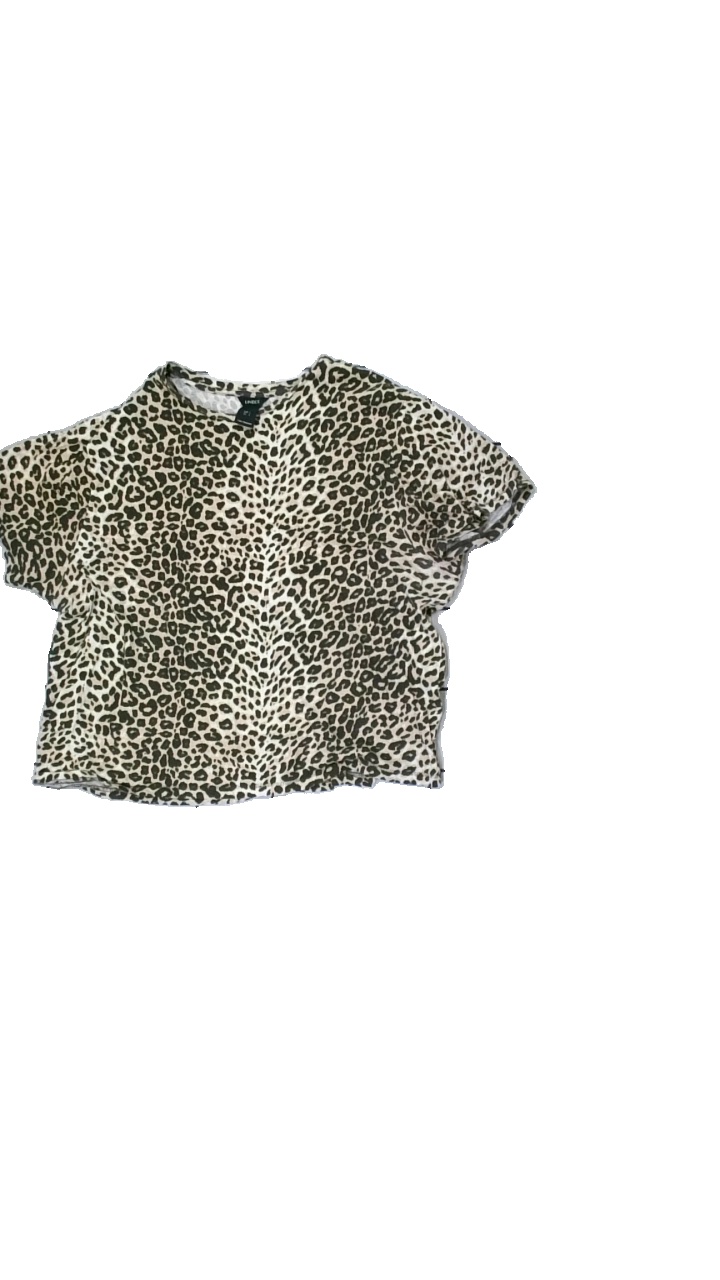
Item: T-shirt (Ladies)
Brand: Lindex
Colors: Beige, Brown
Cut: Regular
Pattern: Animal print
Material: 100% Cotton
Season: All
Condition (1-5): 5
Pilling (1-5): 5
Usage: Reuse
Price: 50-100